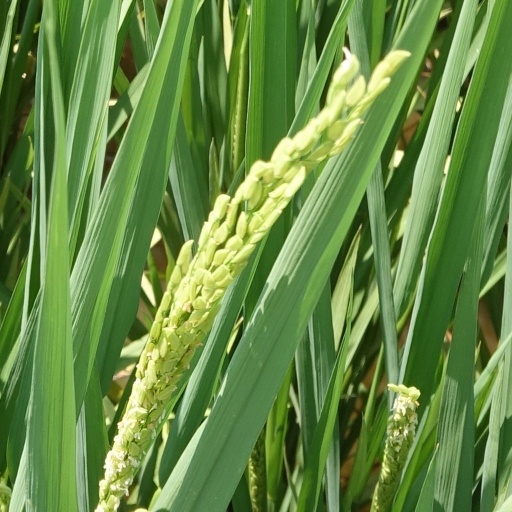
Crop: rice